Dark slope streak

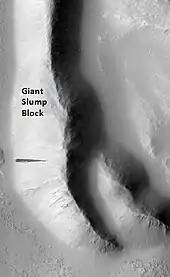
Annotated image of Tharsis Tholus dark streak, as seen by Hirise. It is located in the middle left of this picture. Tharsis Tholus is just off to the right.

Researchers have proposed a number of mechanisms for dark slope streak formation. The most widely held view is that the streaks are the result of dust avalanches produced by dry granular flow. on oversteepened slopes. Dust avalanches resemble loose snow avalanches on Earth. Loose snow avalanches occur when snow accumulates under cold, nearly windless conditions, producing a dry, powdery snow with little cohesion between individual snow crystals. The process produces a very shallow trough (slough) on the surface of the snow, which from a distance appears slightly darker in tone than the rest of the slope.